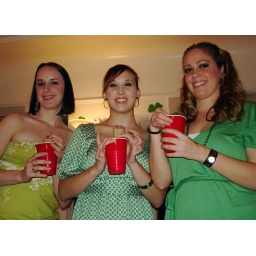
glamour girls in green